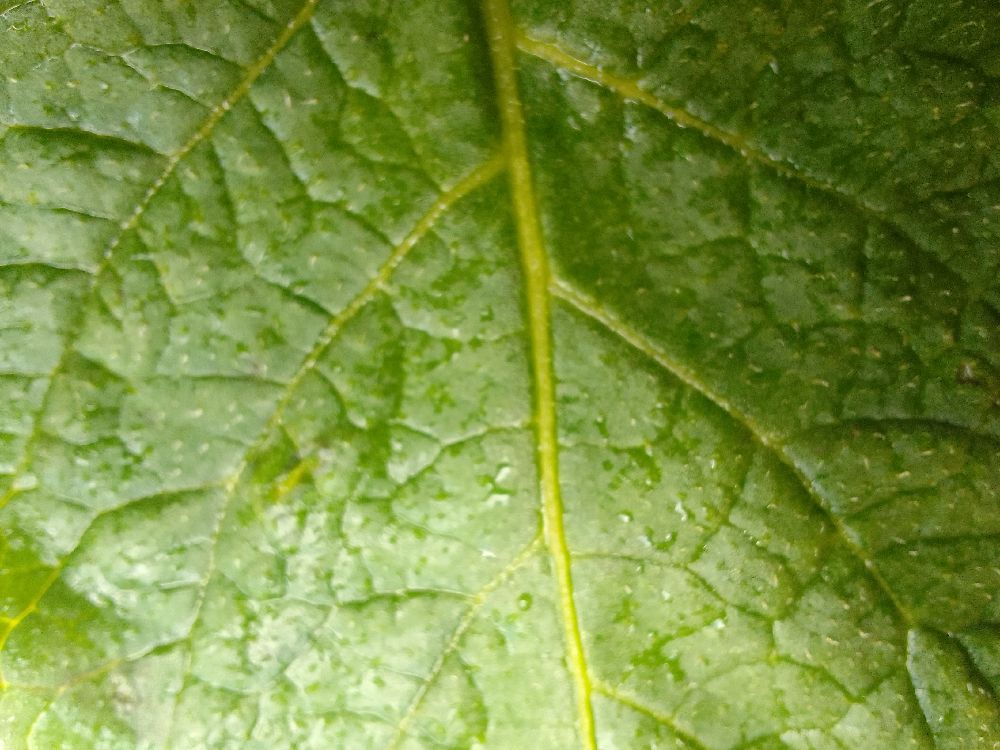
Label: Healthy